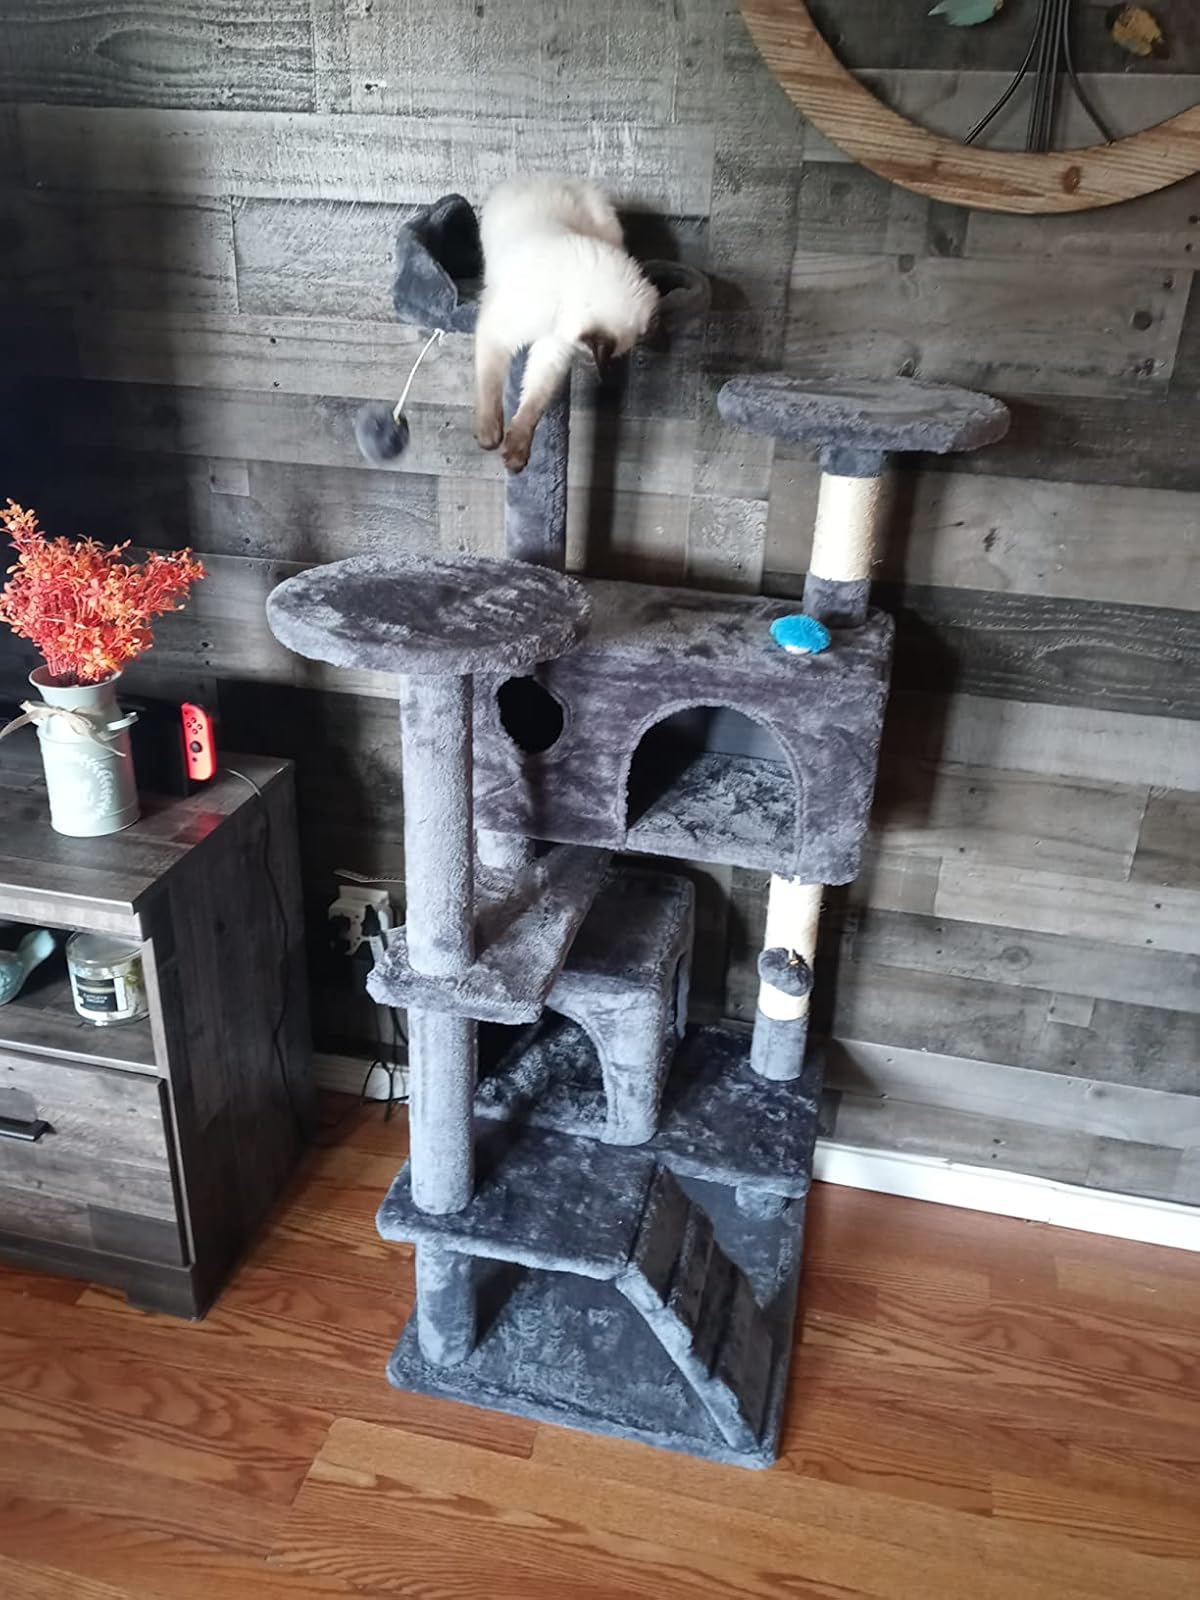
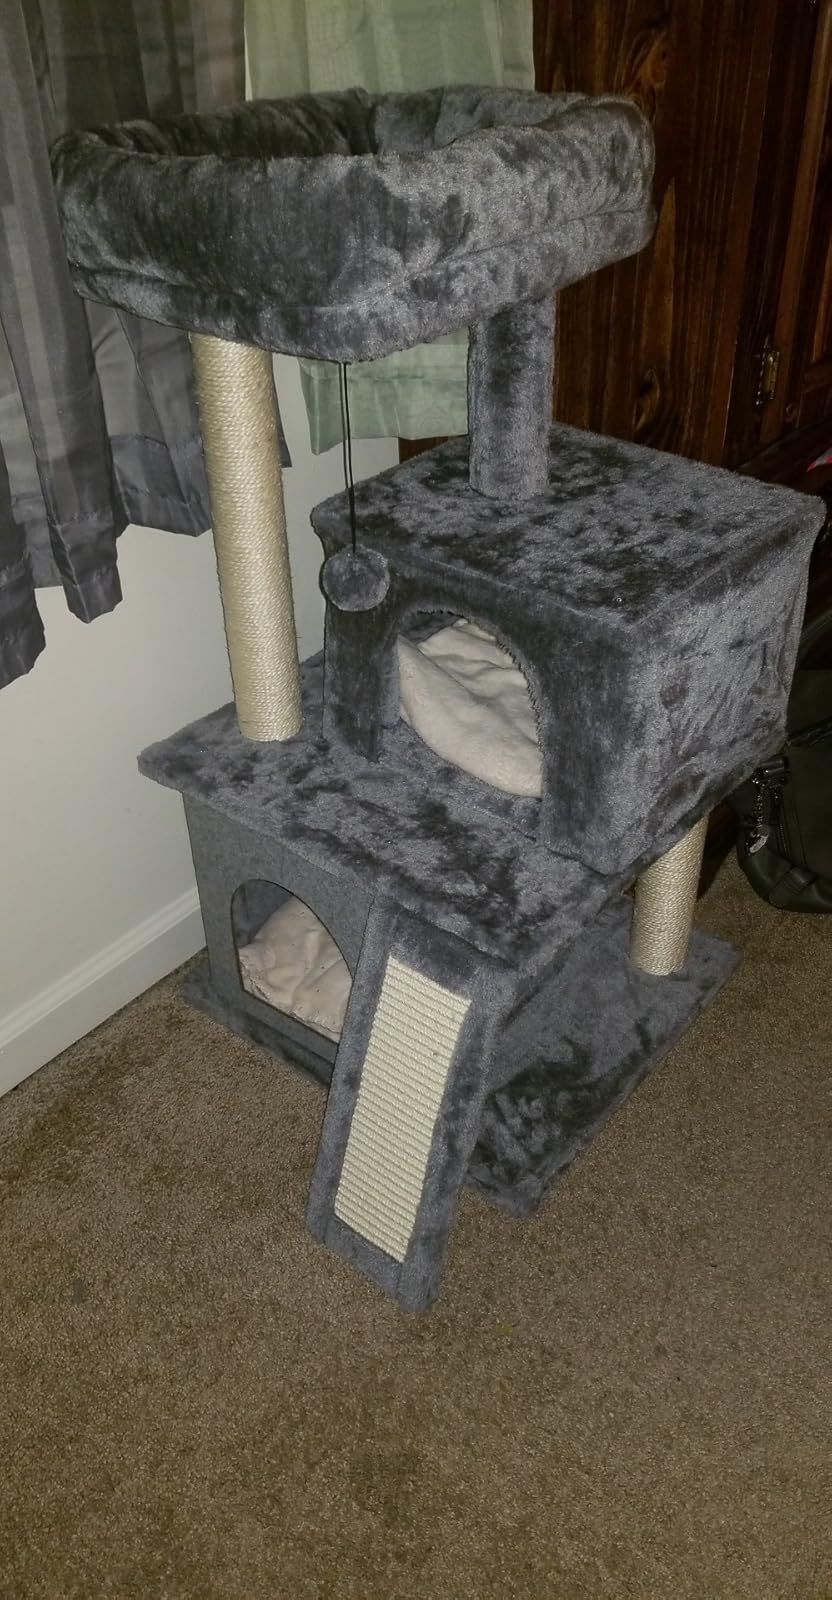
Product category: items_cat tree
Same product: no